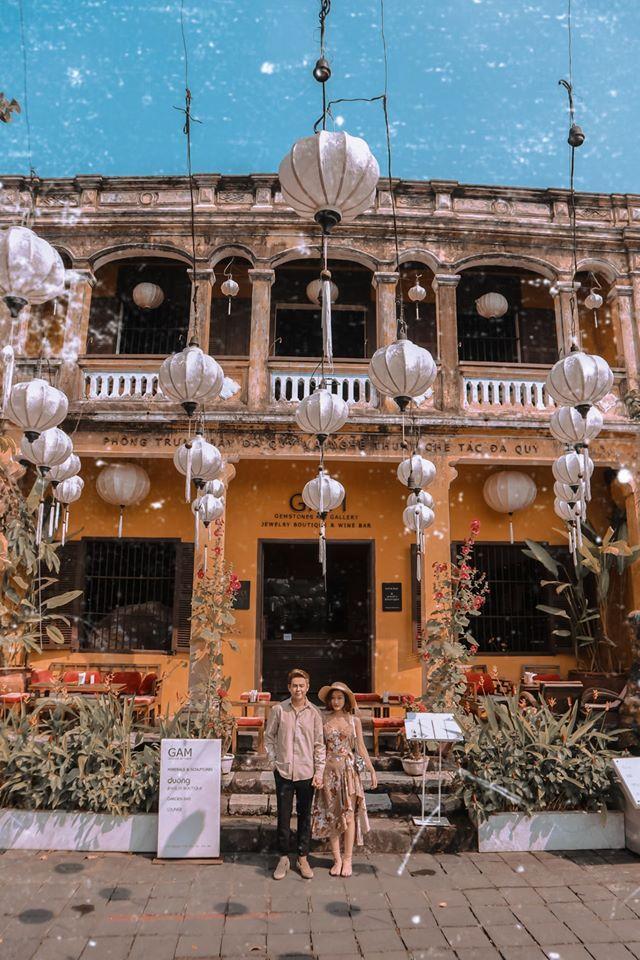
có nhiều chiếc đèn lồng trắng được trang trí phía trên đầu hai bạn trẻ